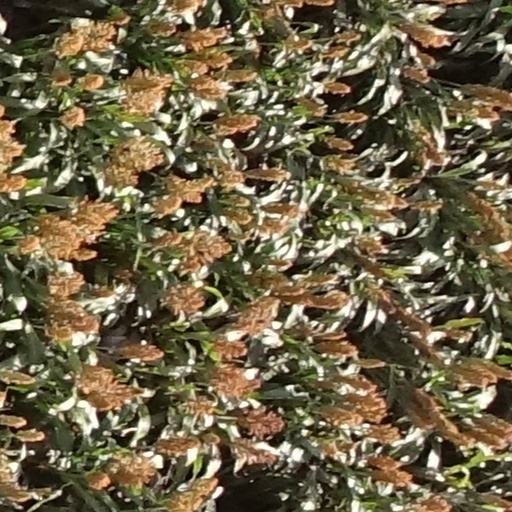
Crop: sorghum